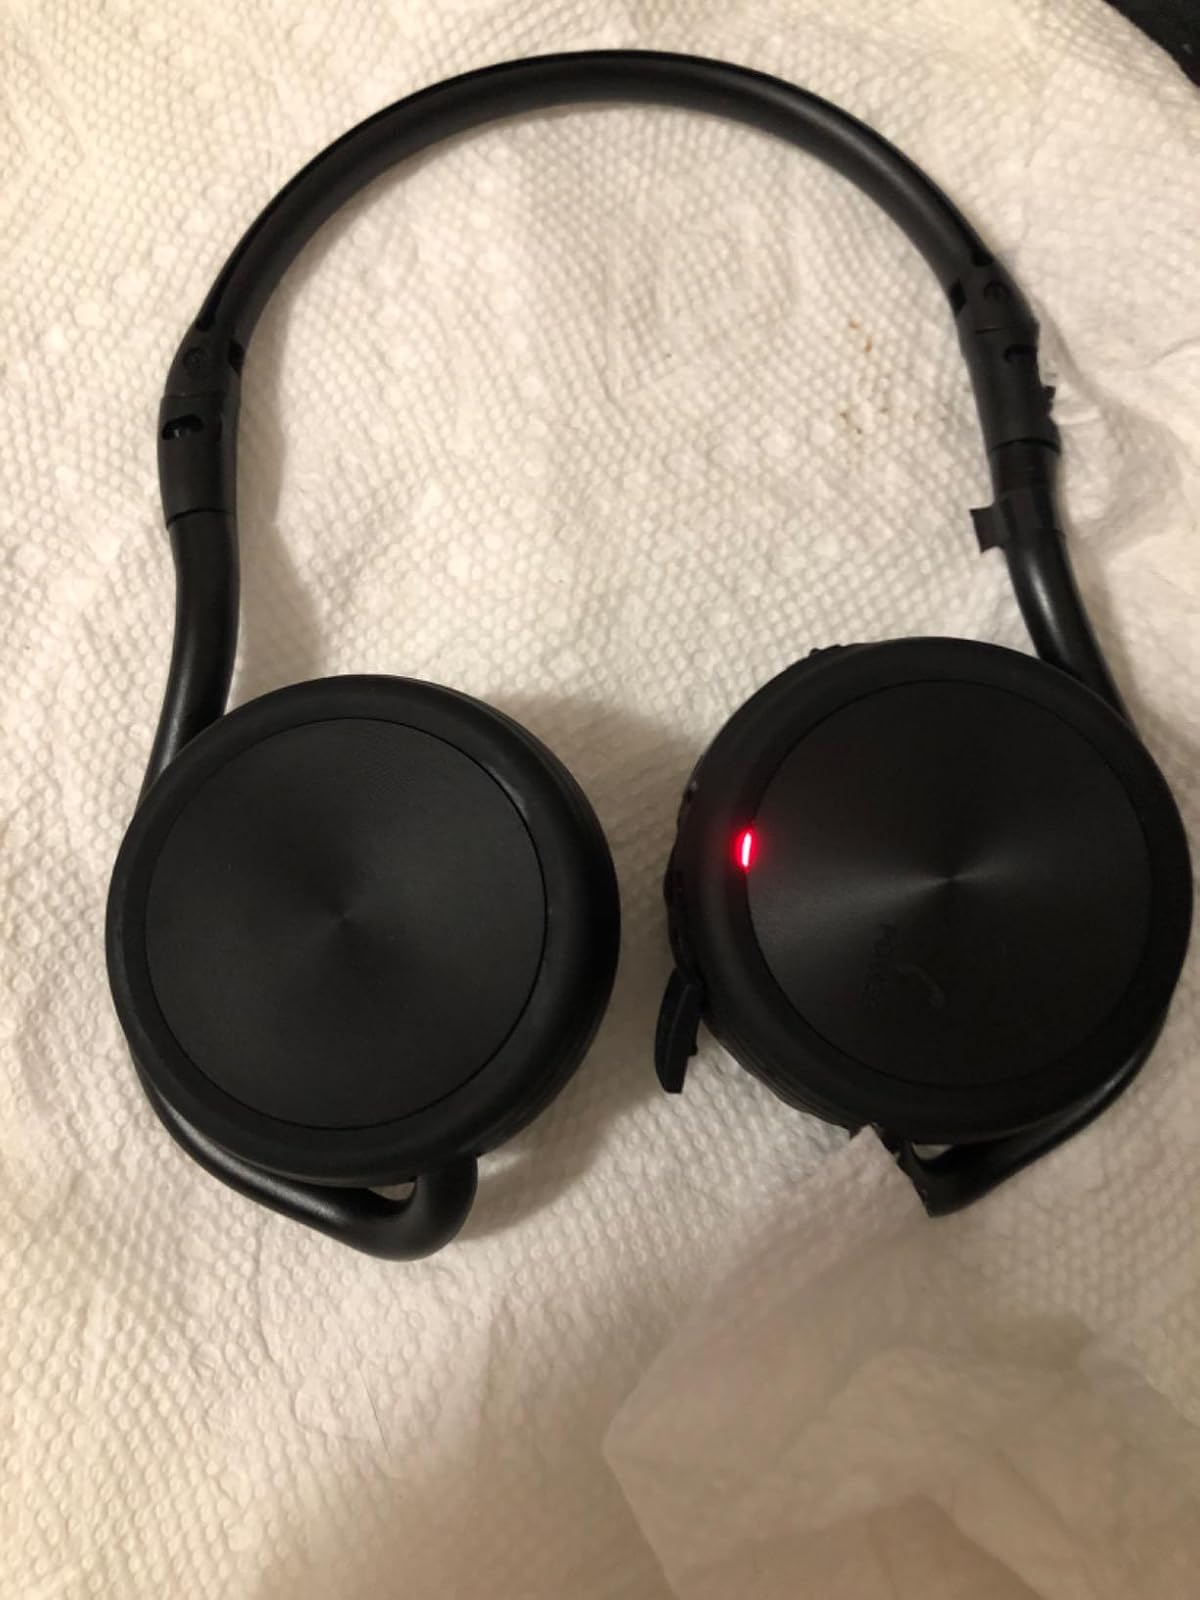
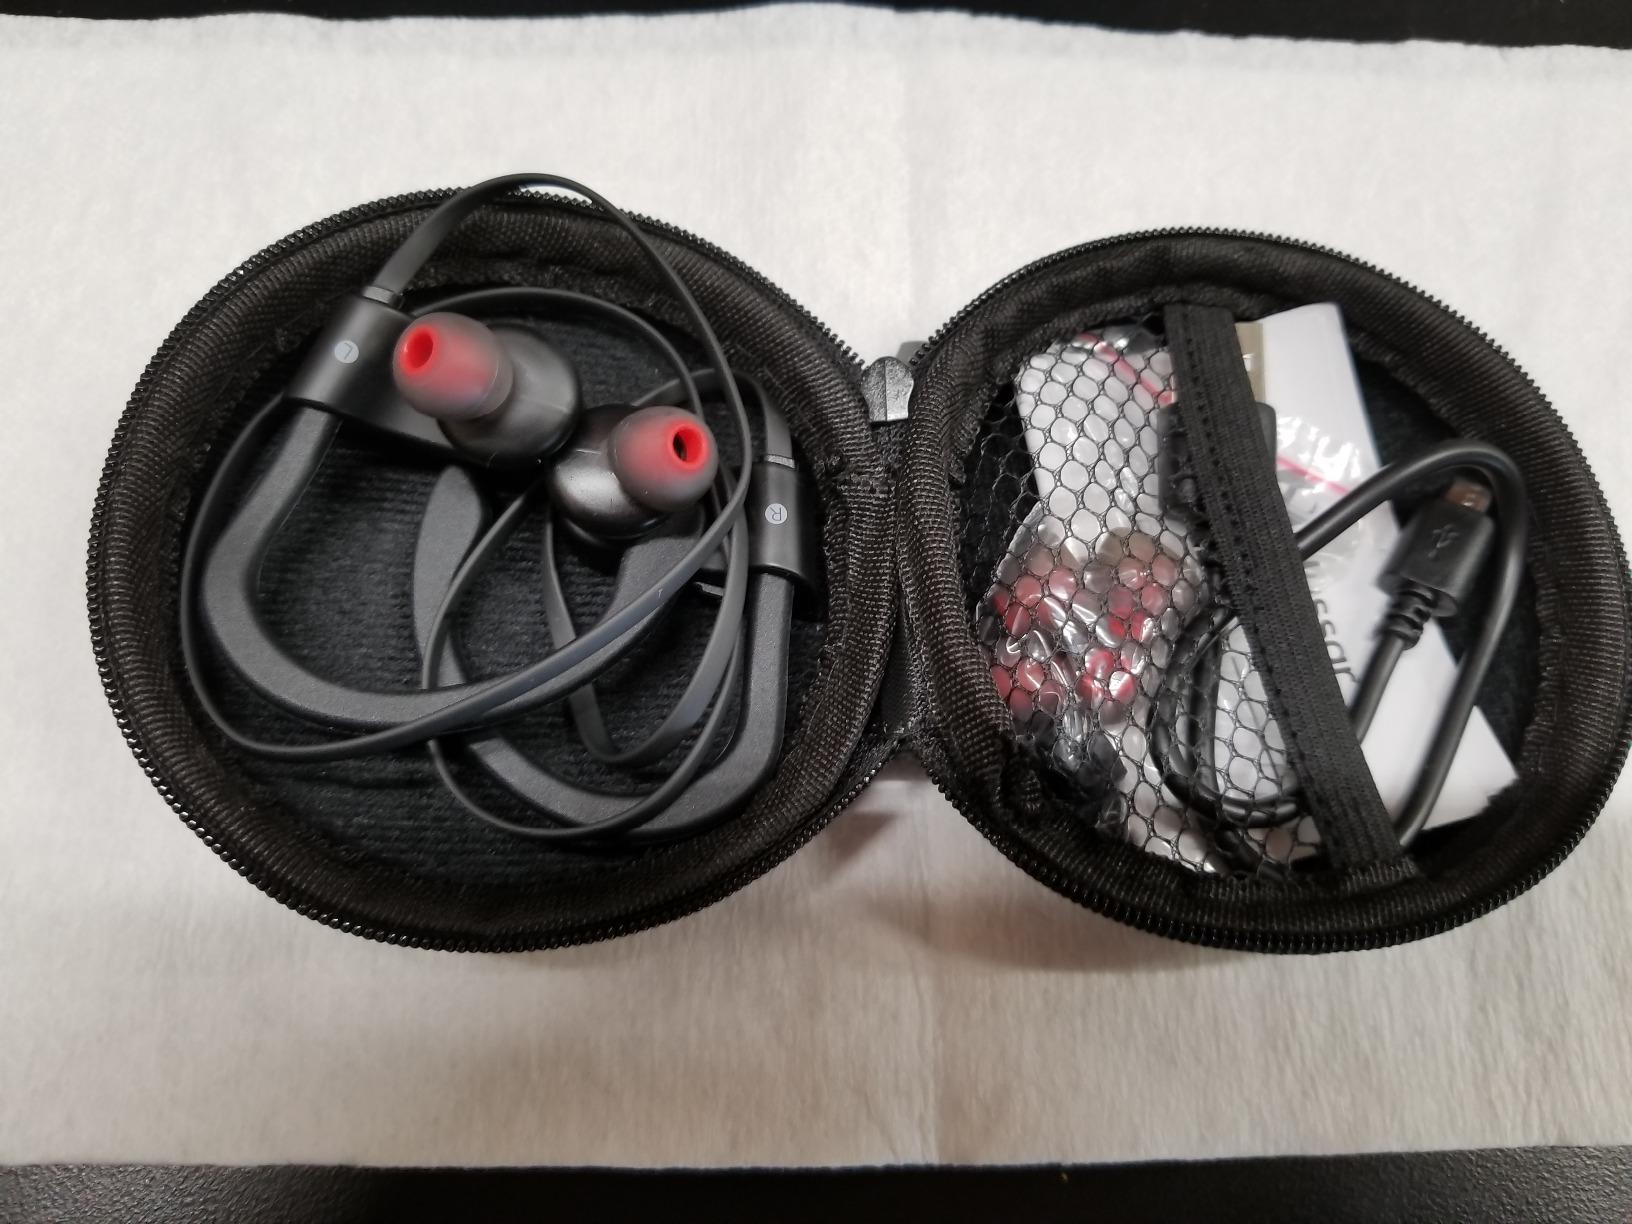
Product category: headphones
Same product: no